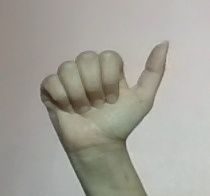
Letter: dhad